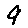
Label: 9